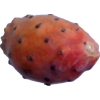
Label: cactus_fruit_red